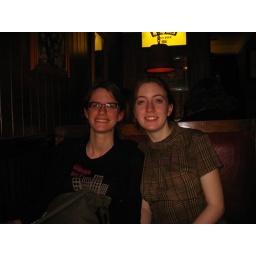
Me and Nina in the &amp;quot;American&amp;quot; bar up the road from our hostel in Paris.